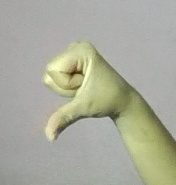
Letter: waw